Stephen Moyer

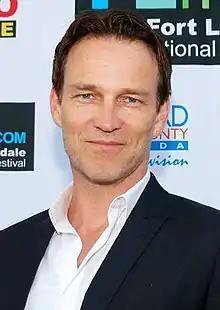
Moyer in 2013

Stephen John Moyer (né Emery; born 11 October 1969) is an English actor and film director. He is best known for portraying the vampire Bill Compton in the HBO television series "True Blood".